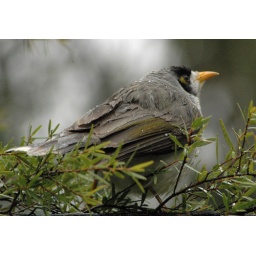
bird in the tree